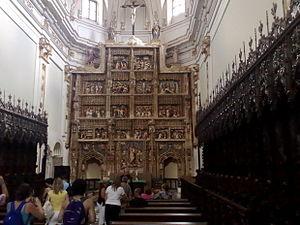
Le monastère royal Sainte-Marie d'El Paular a été pendant quatre cent-cinquante ans, depuis sa fondation en 1390, un monastère de l'Ordre des Chartreux. Sécularisé en 1835, puis abandonné, il fut cédé en 1954 aux Bénédictins et est actuellement une abbaye bénédictine. Il est situé dans la commune de Rascafría, dans le nord-ouest de la Communauté de Madrid, dans la vallée du Lozoya, au pied de la Sierra de Guadarrama.